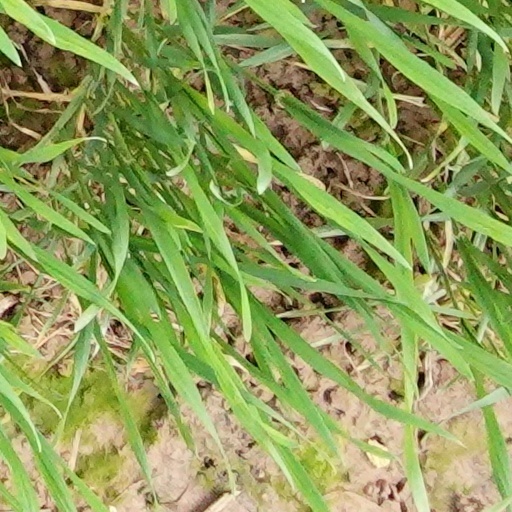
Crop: wheat